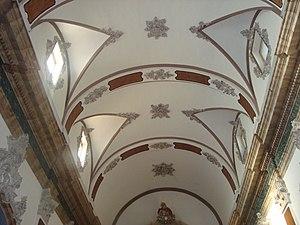
Eslida est une commune d'Espagne de la province de Castellón dans la Communauté valencienne. Elle est située dans la comarque de Plana Baixa et dans la zone à prédominance linguistique valencienne.